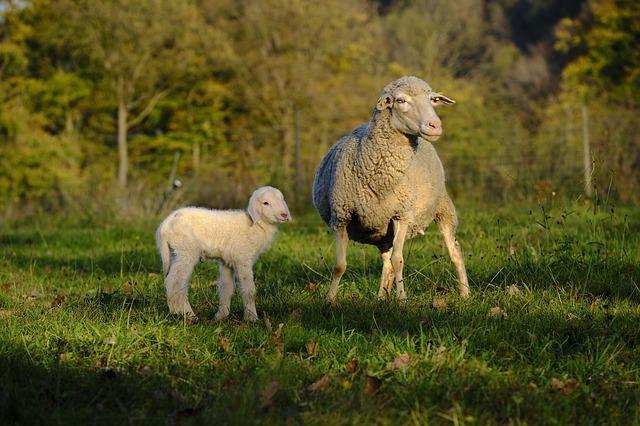
sheep